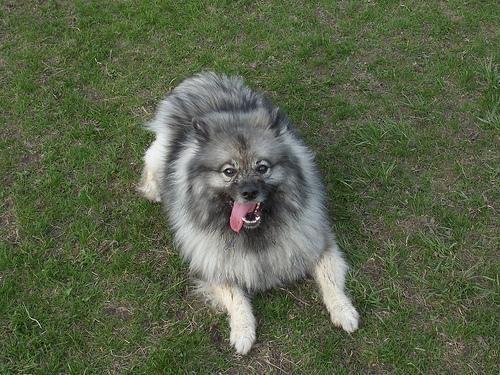
keeshond